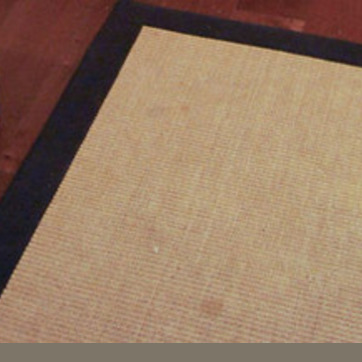
Material: carpet